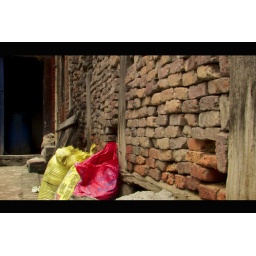
Another bag in the wall